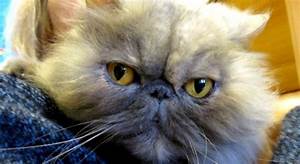
Label: cat